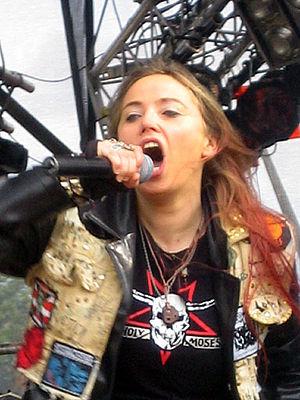
Temple of the Absurd est un groupe de thrash metal allemand, originaire d'Hambourg. Il est formé en 1993 par Sabina Classen, et dissout en 2000.
Holy Moses est un groupe de thrash metal allemand, originaire d'Aix-la-Chapelle, en Rhénanie-du-Nord-Westphalie. Dans l'histoire du metal, Holy Moses est le premier groupe à avoir dans ses rangs une chanteuse qui utilise pour la première fois la technique du growl.